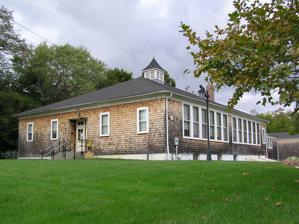
Building: Clarksburg School (Clarksburg, New Jersey)
Country: United States of America
Year built: 1925
United States historic place Clarksburg School U.S. National Register of Historic Places New Jersey Register of Historic Places Show map of Monmouth County, New Jersey Show map of New Jersey Show map of the United States Nearest city Clarksburg, New Jersey Coordinates 40°11′28″N 74°26′33″W / 40.19111°N 74.44250°W / 40.19111; -74.44250 Area 2 acres (0.81 ha) Built 1925 Architect Conover, Warren H. NRHP reference No. 99001316 NJRHP No. 143 Significant dates Added to NRHP November 12, 1999 Designated NJRHP September 29, 1999 The Clarksburg School is located in the Clarksburg section of Millstone Township , Monmouth County , New Jersey , United States. The building was built in 1925 and added to the National Register of Historic Places on November 12, 1999. See also National Register of Historic Places listings in Monmouth County, New Jersey References